History of Texas Tech Red Raiders football

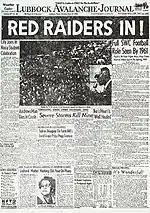
Texas Tech's acceptance into the Southwest Conference headlines the "Lubbock Avalanche-Journal", 1956

The next two coaches after Cawthon each held the position for a decade. Dell Morgan started in 1941, garnering a 55–49–3 record which included three bowl appearances that ended in losses. In 1951, DeWitt T. Weaver started his run. At the end of it, he held a record of 49–51–5. During his time, Weaver coached the Red Raiders to their initial bowl victories. The first came against Pacific in 1952 Sun Bowl. The next came two years later in the Gator Bowl. The 1953 Gator Bowl, a 35–13 win over Auburn, is most memorable for the first official public appearance of The Masked Rider: